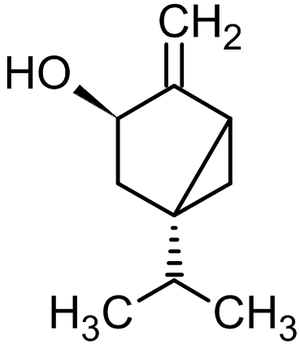
Le genévrier sabine, appelé aussi sabine ou sabinier, est un arbuste rampant appartenant au genre Juniperus et à la famille des Cupressaceae. Il est assez largement répandu dans les montagnes d'Asie, d'Europe et d'Afrique du Nord.